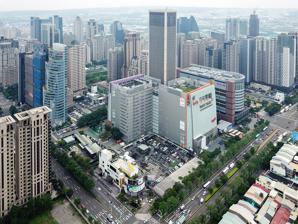
Building: Top City
Country: Taiwan
Year built: 2011
Shopping mall in Taichung, Taiwan Top City 台中大遠百 Location No. 251, Section 3, Taiwan Boulevard, Xitun District , Taichung , Taiwan Coordinates 24°09′53″N 120°38′40″E / 24.1646°N 120.6445°E / 24.1646; 120.6445 Opening date 22 December 2011 Management Far Eastern Group Total retail floor area 178,895 m 2 (1,925,610 sq ft) No. of floors 14 floors above ground 2 floors below ground Public transit access Taichung City Hall metro station Website https://www.feds.com.tw/en/53/OverSea Top City ( Chinese : 台中大遠百 ) is a shopping mall located in the 7th Redevelopment Zone of Xitun District , Taichung , Taiwan that opened on 22 December 2011. The mall is owned and operated by the Far Eastern Group . With a total floor area of 178,895 m 2 (1,925,610 sq ft) and 14 floors above ground and 2 floors below ground, it is the largest shopping center in Taichung when it opened. Main core stores of the mall include Tissot , Hermes , Bvlgari , Gap , Nike and various other high end brands and themed restaurants. In March 2021, the second authorized Lego store in Taiwan opened in the mall. Public Transportation The mall is located in close proximity to Taichung City Hall metro station , which is served by the Green line of the Taichung Metro . Gallery Exterior Food Republic At night Lego Store See also List of tourist attractions in Taiwan Big City (shopping mall) Mega City (shopping mall) References